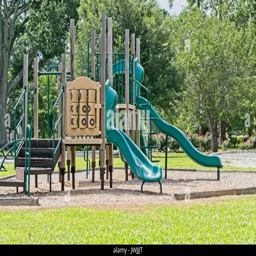
playground equipment at a small city park